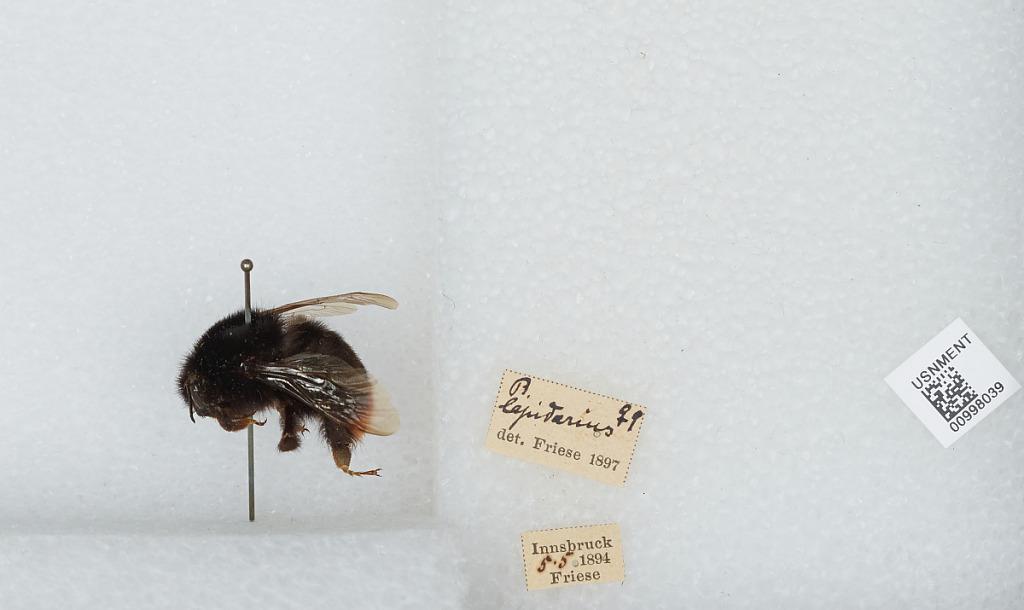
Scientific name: Bombus (Melanobombus) lapidarius lapidarius (Linnaeus)
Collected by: Friese
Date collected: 1894-5-5
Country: Austria
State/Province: Tyrol
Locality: Innsbruck
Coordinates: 47.27, 11.38
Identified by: Friese